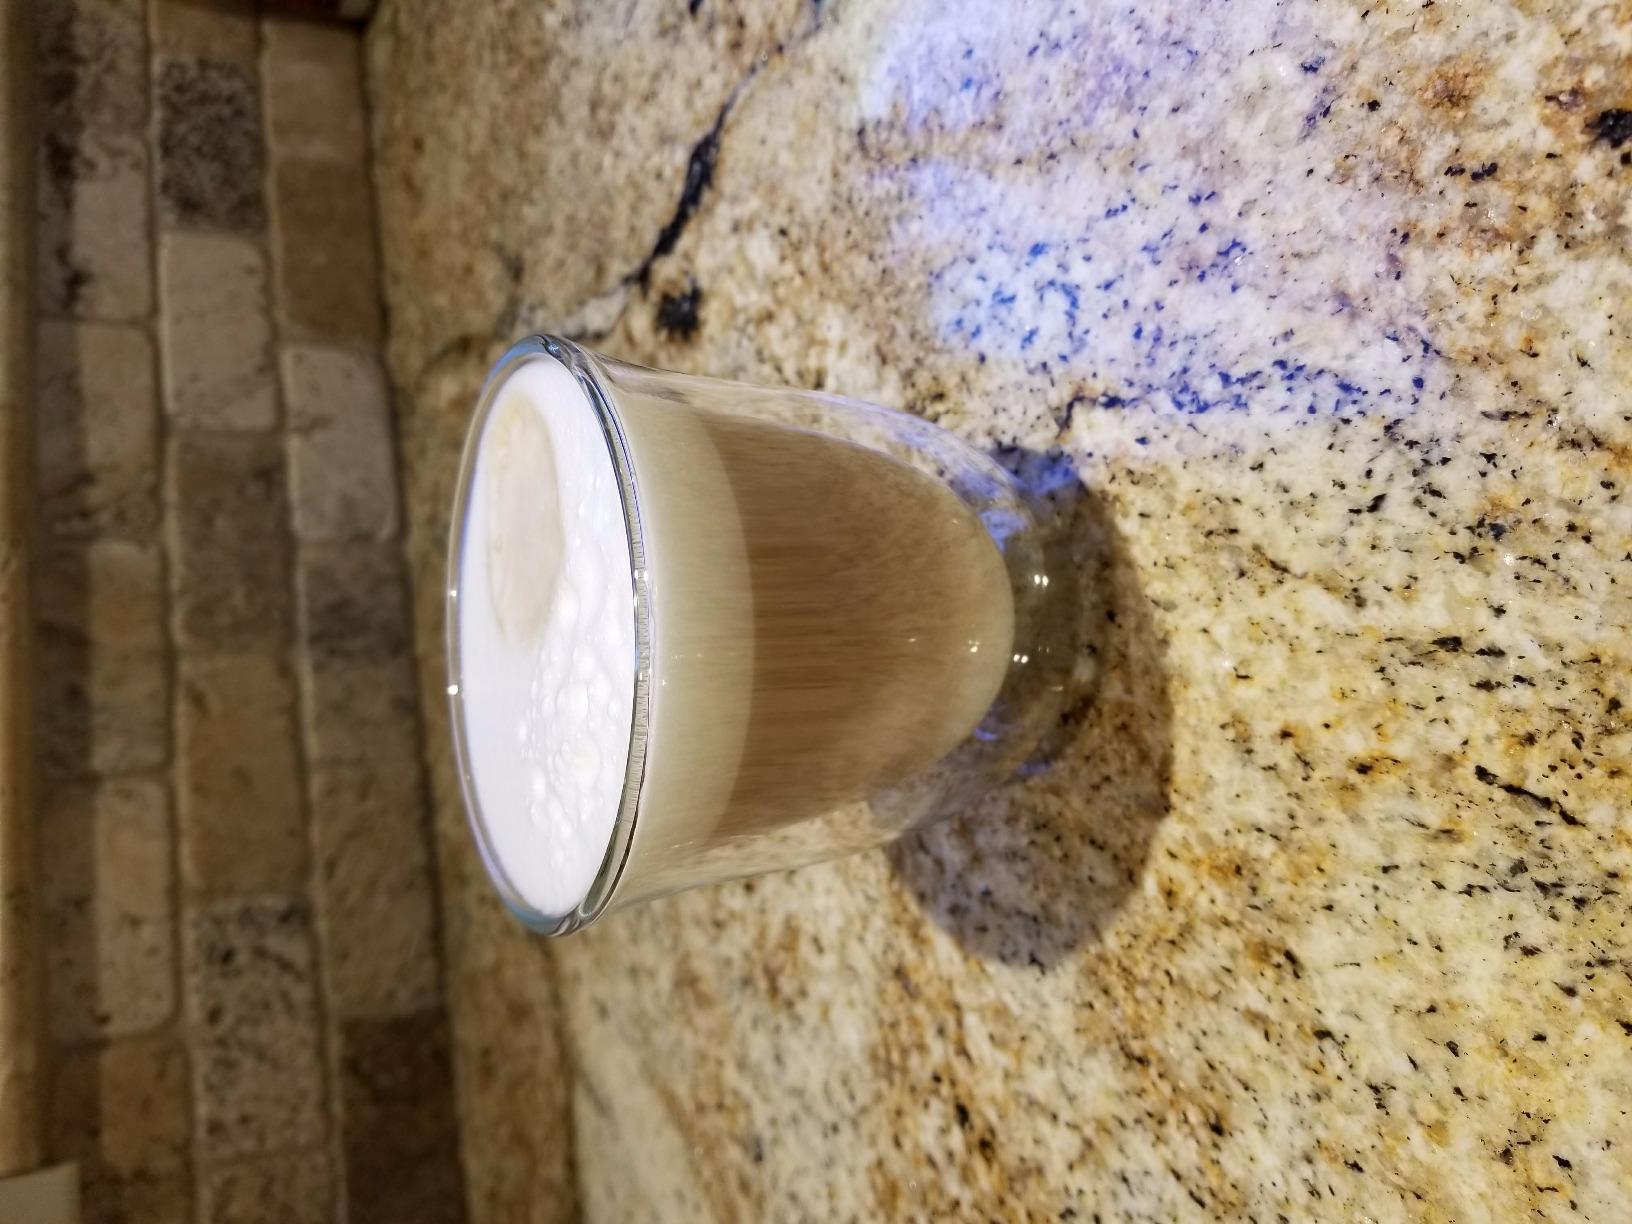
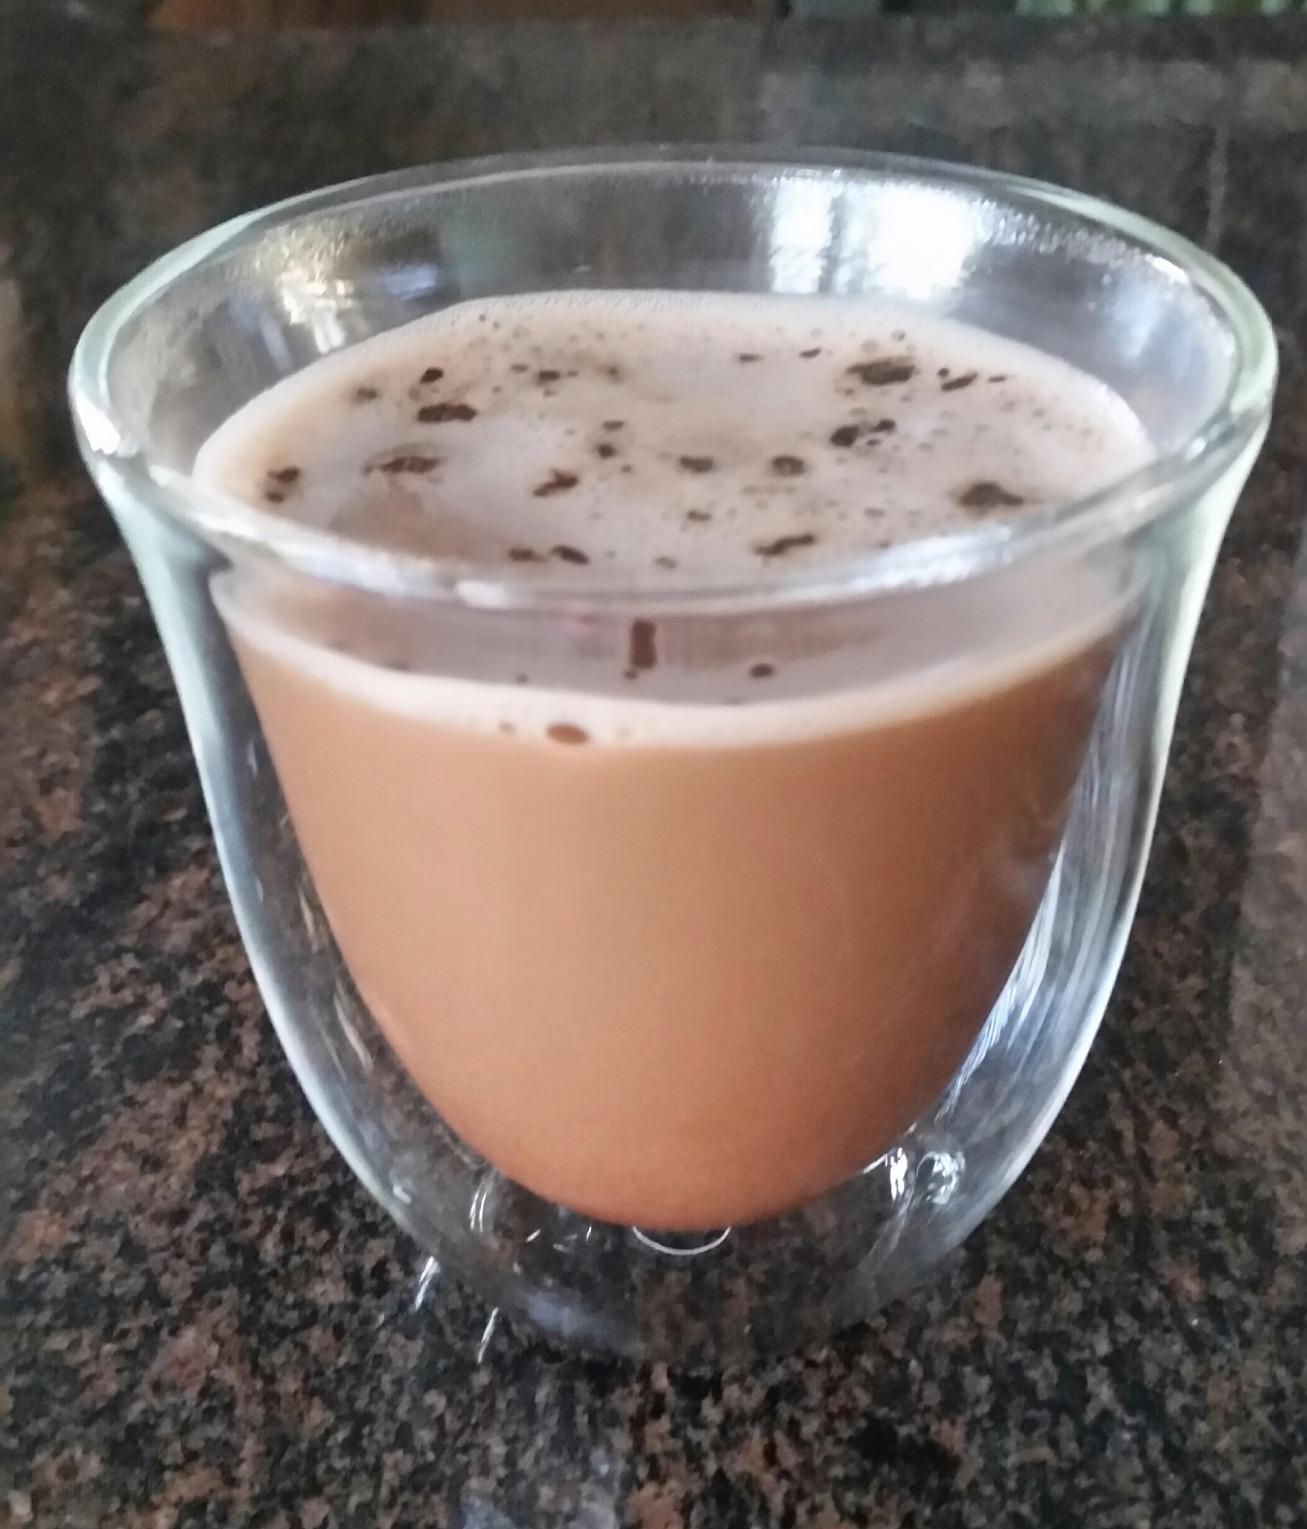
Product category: items_mug
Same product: yes